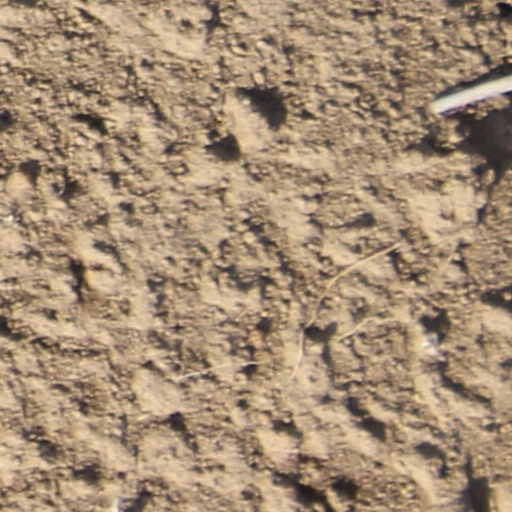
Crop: wheat